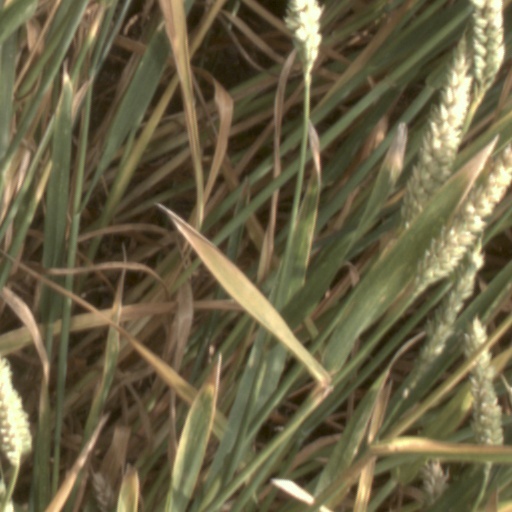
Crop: wheat